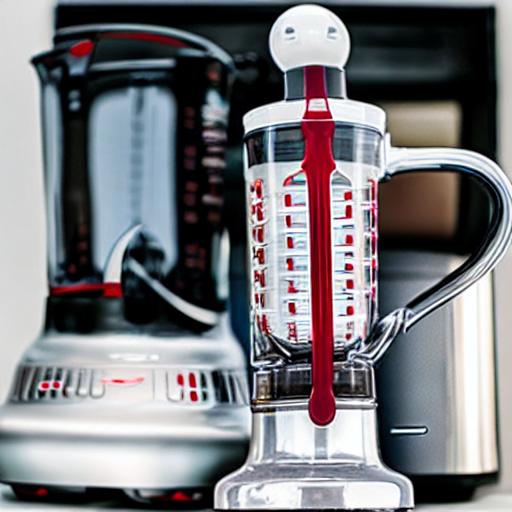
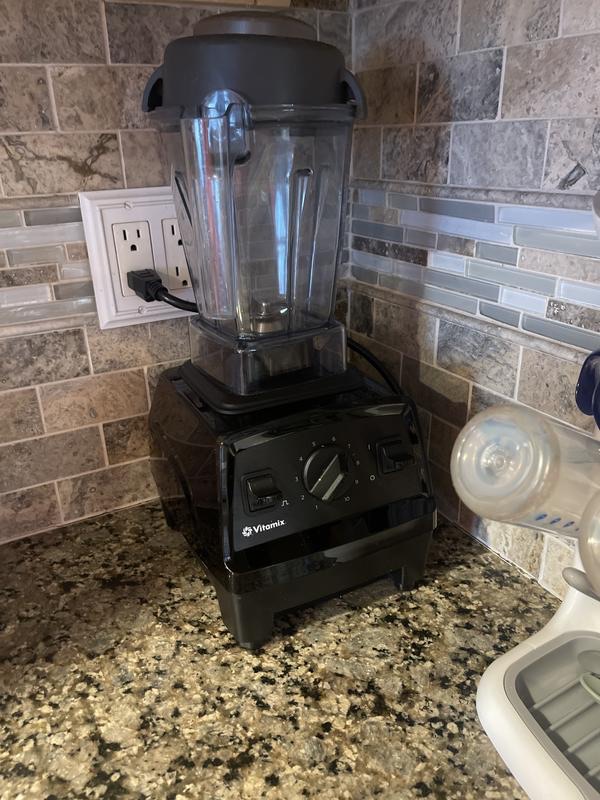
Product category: items_blender
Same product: no